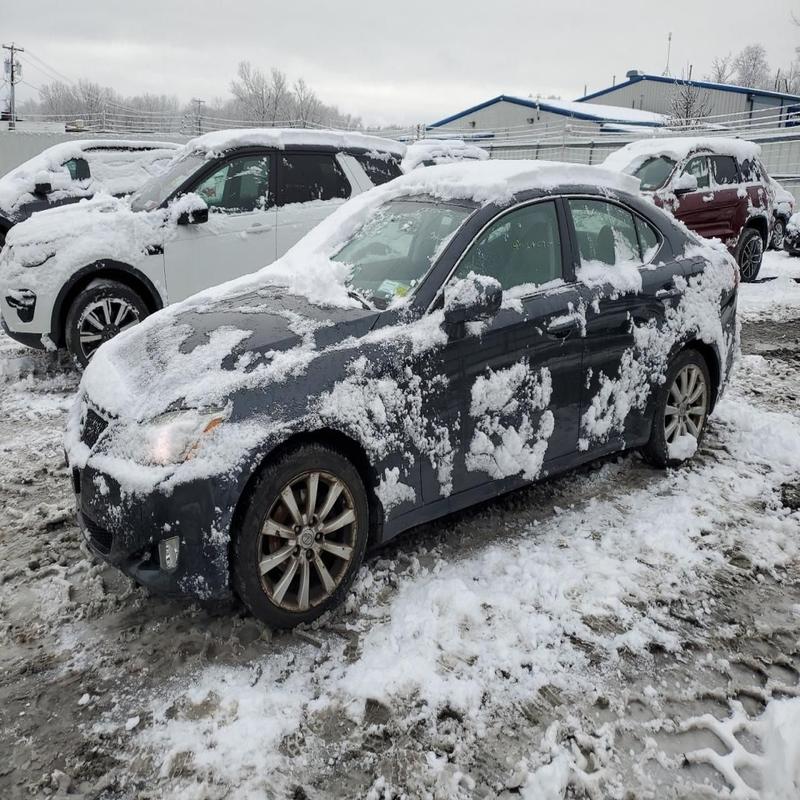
Aucun dommage détecté.
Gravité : aucun